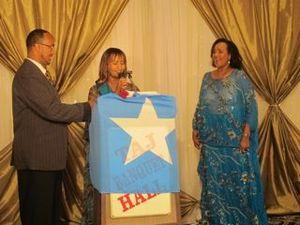
Saado Ali Warsame, née vers 1950 à Buuhoodle, morte le 23 juillet 2014 à Mogadiscio, est une chanteuse-compositrice somali-americaine et une femme politique. Elle a été députée au Parlement fédéral de la Somalie, avec un travail législatif centré sur la justice sociale et politique. C'est aussi une figure de proue de la musique traditionnelle somalienne. Elle est assassinée en plein été 2014 avec son chauffeur au cœur de la capitale somalienne par le groupe terroriste somalien Al-Shabbaab.
Hodan Nalayeh est une personnalité canado-somalienne du monde des médias.